Plate detector (radio)

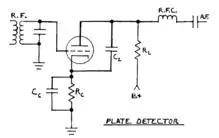
Plate detector circuit with cathode bias. Cathode bias RC time constant three times period of lowest carrier frequency. C is typically around 250 pF.

In electronics, a plate detector (anode bend detector, grid bias detector) is a vacuum tube circuit in which an amplifying tube having a control grid is operated in a non-linear region of its grid voltage versus plate current transfer characteristic, usually near plate current cutoff, to demodulate amplitude modulated carrier signal. This differs from the grid leak detector, which utilizes the non-linearity of the grid voltage versus grid current characteristic for demodulation. It also differs from the diode detector, which is a two-terminal device.